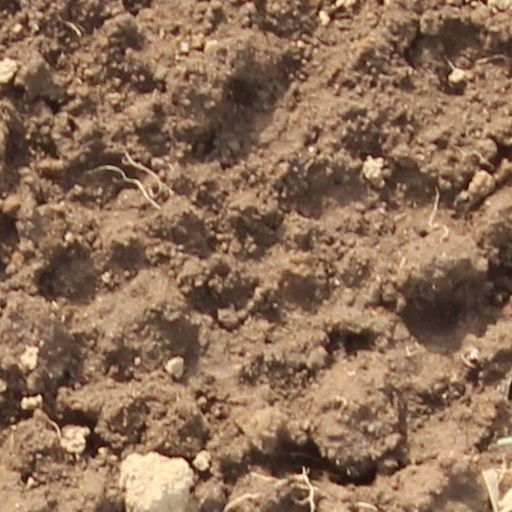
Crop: wheat